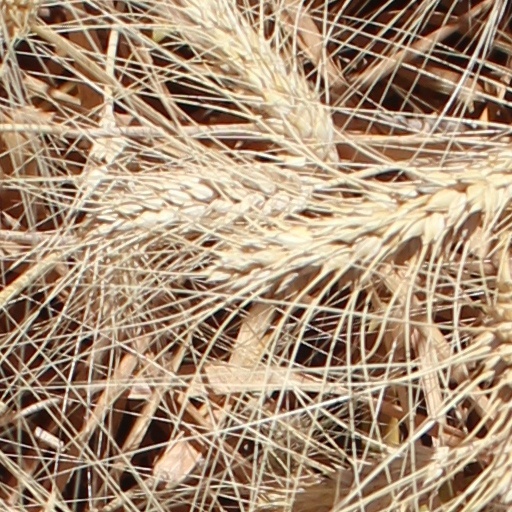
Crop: wheat